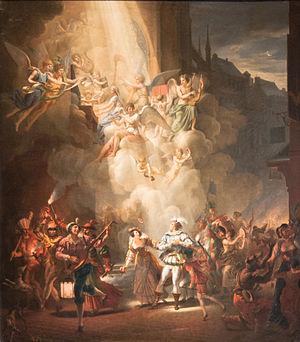
Jean-Charles Tardieu, dit Tardieu-Cochin, né le 3 septembre 1765 à Paris où il est mort le 3 avril 1830, est un peintre d’histoire, portraitiste et paysagiste français.